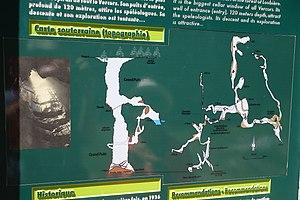
description du scialet de Malaterre
Scialet est un terme dialectal désignant les gouffres et dépressions de surface dans les zones préalpines de l'Isère et de la Drôme, notamment dans le massif du Vercors.